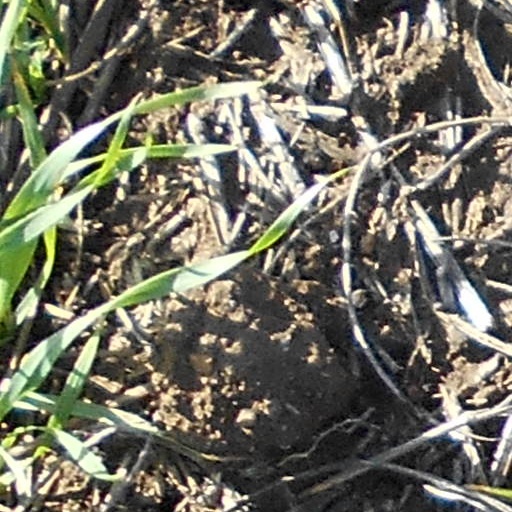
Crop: wheat